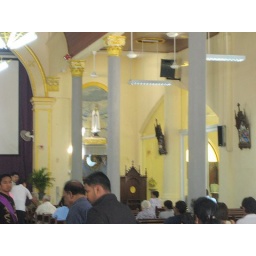
video clip - to view, go to 'youtube' and type in search bar - chankooncheng .